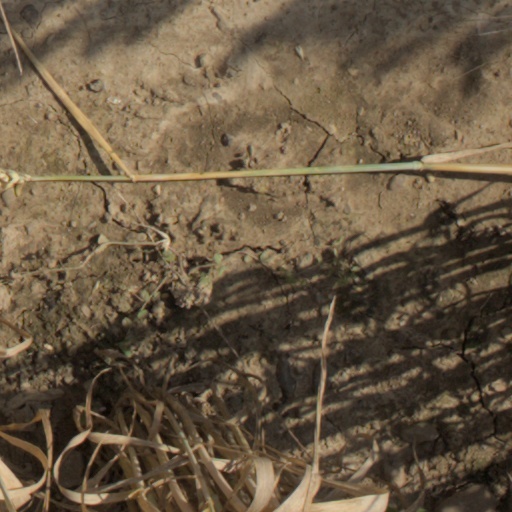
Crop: wheat